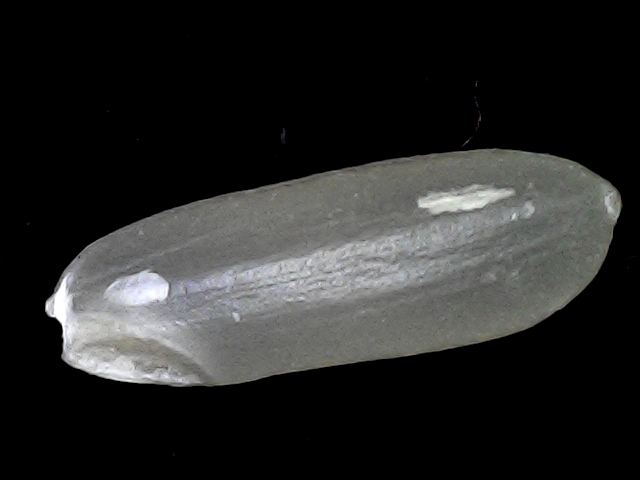
Rice variety: BRRI67